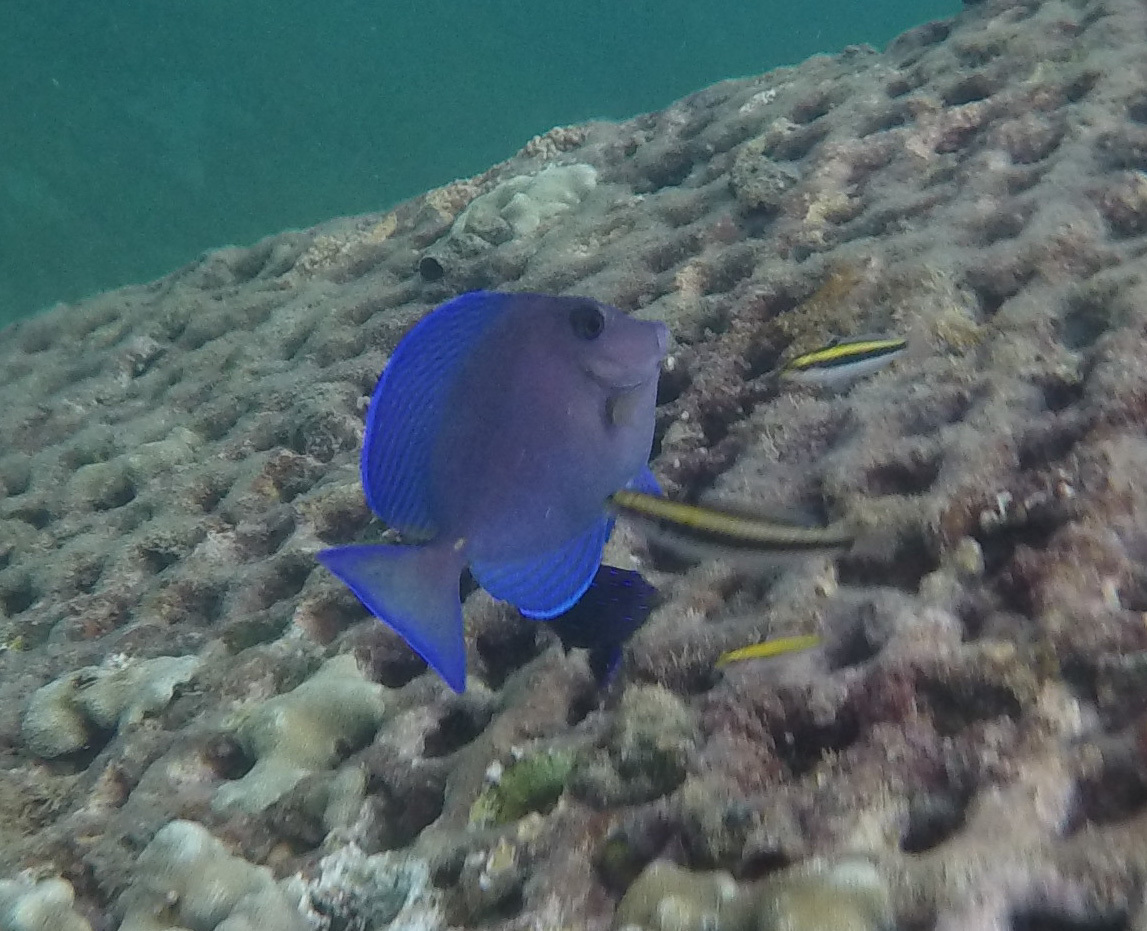
Acanthurus coeruleus (Atlantic Blue Tang)